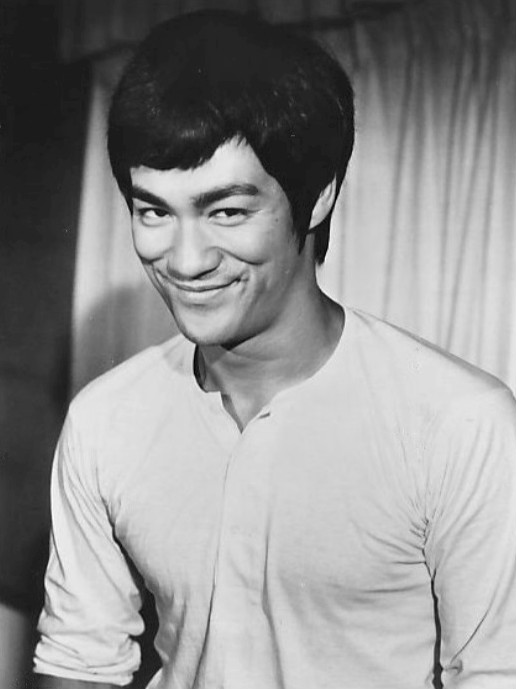
บรูซ ลี

infobox person
| name = บรูซ ลี
| image = Bruce Lee 1973.jpg
| caption = ลีใน ค.ศ. 1971
| native_name_lang = zh-Hant-HK
| birth_name = Lee Jun-fan ()
| birth_place = ซานฟรานซิสโก รัฐแคลิฟอร์เนีย สหรัฐ
| death_place = Kowloon Tong ฮ่องกงของอังกฤษ
| death_cause = สมองบวม
| resting_place = Lake View Cemetery, Seattle|สุสานเลกวิว ซีแอตเทิล รัฐวอชิงตัน สหรัฐ
| citizenship = ubl|Citizenship of the United States|สหรัฐ|British nationality law and Hong Kong|บริติชฮ่องกง
| other_names = Lee Siu-lung, Lee Yuen-cham, Lee Yuen-kam
| alma_mater = มหาวิทยาลัยวอชิงตัน
| years_active = 1941–1973
| children = แบรนดอน ลี|แบรนดอนและแชนนอน ลี
| mother = Grace Ho
| father = Lee Hoi-chuen
| signature = Signature of Bruce Lee.svg
บรูซ ลี () หรือ หลี่ เสี่ยวหลง (; พินอิน: Lǐ Xiǎolóng; 27 พฤศจิกายน ค.ศ. 1940 — 20 กรกฎาคม ค.ศ. 1973) เกิดที่ซานฟรานซิสโก เป็นดาราจีนที่โด่งดังในระดับฮอลลีวูด ด้วยความสามารถด้านศิลปะการต่อสู้แบบจีทคุนโด้ เขาสามารถพูดอังกฤษ จีน ญี่ปุ่น และยังเป็นแชมเปี้ยนเต้นชะชะช่า ในปี 1967 นิตยสารเอ็มไพร์ (อังกฤษ) จัดเขาเป็นหนึ่งใน 100 ดารานำตลอดกาล
== ประวัติ ==
เขาเริ่มแสดงภาพยนตร์ตั้งแต่ยังเป็นทารกหนึ่งขวบ จากนั้นได้เป็นดาราในหนังฮ่องกงมาตั้งแต่เด็ก ๆ เรื่อยมา และเดินทางออกจากฮ่องกงไปอเมริกาเมื่อปี 1958 โดยไม่มีเงินแต่ใช้การสอนเต้นรำแลกทุนการเดินทาง เขาไปเรียนรู้กังฟูกับอาจารย์จีนหลายคนเพิ่มเติม จนกลายเป็นหนุ่มยอดกังฟู และยังเรียนคาราเต้เพิ่มเติม ในสาขา Kenpo Karate จากอาจารย์ญี่ปุ่นในกลางทศวรรษที่ 60
ภาพยนตร์เรื่องแรกของบรูซ ลี ที่ได้ฉายโรงในอเมริกาคือ Xi lu xiang หรือ My Son, Ah Chung (1950) ตอนที่เขายังอายุสิบขวบ จากนั้นลีแสดงภาพยนตร์มาตลอด เขาได้เข้าร่วมเป็นดารารับเชิญในทีวีมาตั้งแต่ปี 1966 รวมถึงเรื่อง The Green Hornet หรือ เพชฌฆาตหน้ากากแตน ที่เคยฉายในเมืองไทยสมัยก่อน แต่ภาพยนตร์ที่โด่งดังในอเมริกาคือ Tang shan da xiong หรือ The Big Boss ไอ้หนุ่มซินตึ๊ง (หนังปี 1971 ฉายในอเมริกาปี 1972)
ลียังมีอาชีพสอนกังฟูค่าตัวแพงถึง 275 ดอลลาร์ต่อชั่วโมง และเขียนหนังสือเกี่ยวกับศิลปะการต่อสู้จีนหลายเล่ม ในปี 1964 เขากับคู่หูเปิดรับนักเรียนกังฟูที่ไม่ใช่เอเชียอย่างเป็นทางการในเมืองโอ๊กแลนด์ หลังจากสองปีก่อนเขาเคยเทรนคนผิวขาวคนแรกเล่นกังฟู และก่อนหน้านั้นเล็กน้อยในปี 1964 มีสตูดิโอสอนกังฟูไม่จำกัดสีผิวเป็นแห่งแรกในโลกที่ไชน่าทาวน์ ในลอสแอนเจลิส
ในปี 1973 บรูซ ลี เสียชีวิตด้วยโรคลมชัก ณ โรงพยาบาลกู๊ดโฮพ (Good Hope) ประเทศฮ่องกง ซึ่งเป็นสาเหตุให้ชักกะทันหันและมีอาการสมองบวมน้ำแทรกซ้อนตามมาจนทำให้เขาถึงแก่ความตาย ขณะอายุเพียง 32 ปี มีบุตร 2 คน คือ แบรนดอน ลี และ แชนนอน ลี
ถึงบรูซ ลีจะเสียชีวิตแล้วก็ตาม ลีคิดค้นศิลปะการป้องกันตัวที่มีชื่อว่า "จีทคุนโด้" ซึ่งเป็นหนึ่งในศิลปะการป้องกันตัวที่ได้รับการยอมรับไปทั่วโลก
== สื่อ ==
=== หนังสือ ===
* "Chinese Gung-Fu: The Philosophical Art of Self Defense" (Bruce Lee's first book) – 1963
* "Tao of Jeet Kune Do" (Published posthumously) – 1973
* "Bruce Lee's Fighting Method" (Published posthumously) – 1978
=== ภาพยนตร์ ===
* "ไอ้หนุ่มซินตึ๊ง" (ค.ศ. 1971) (US title: The Big Boss)
* "ไอ้หนุ่มซินตึ๊ง ล้างแค้น" (ค.ศ. 1972) (US title: "Fists of Fury")
=== "wikidata:Q18343365|Concord Production Inc." ===
File:Concord Production Logo.svg|thumb
* "ไอ้หนุ่มซินตึ๊ง บุกกรุงโรม" (ค.ศ. 1972) (US titles: "Return of the Dragon", "Revenge of the Dragon", "Way of the Dragon")
* "ไอ้หนุ่มซินตึ๊ง เกมมังกร", (ค.ศ. 1978) (US titles: "Game of Death)"
*
* "ไอ้หนุ่มซินตึ๊ง มังกรประจัญบาน" (ค.ศ. 1973) (US titles: "Enter the Dragon")
* ไอ้หนุ่มซินตึ้ง ระห่ำแตก (ค.ศ.1981) (US titles: The Tower of Death)
* ไอ้หนุ่มซินตึ้ง เกมมรณะ ภาค2 บุกโตเกียว (ค.ศ. 1981) (US titles: "Game of Death II)" บรู๊ซลี ถ่ายไม่จบ เพราะเสียชีวิตก่อน และได้ใช้คนอื่นมาแสดงต่อจนจบ โดยใช้กลวิธีเขียนบทขึ้นใหม่ ใช้สแตนด์อิน 2 คน (หนึ่งในนั้นคือ หยวนเปียว) มาแทนลี คอยโผล่ในเงามืด ติดหนวด- ใส่แว่นดำอำพราง ใช้หน้ากากแปะบนกระจกต่อหัวสแตนด์อิน)
==== โทรทัศน์ ====
* "The Green Hornet (TV series)|The Green Hornet" (26 episodes, 1966–1967) .... Kato
* "Batman (TV series)|Batman" (Episodes: "The Spell of Tut" 28 September 1966, "A Piece of the Action" 1 March 1967, "Batman's Satisfaction" 2 March 1967) .... Kato
* "Ironside (TV series)|Ironside" (Episode: "Tagged for Murder" 26 October 1967) .... Leon Soo
* "Blondie (1968 TV series)|Blondie" (Episode: "Pick on Someone Your Own Size", 1968)
* "Here Come the Brides" (Episode: "Marriage Chinese Style" 9 April 1969) .... Lin
* "Longstreet (TV series)|Longstreet" (4 episodes, 1971) .... Li Tsung
* "The Pierre Berton Show" (1971) .... Himself
== อ้างอิง ==
== แหล่งข้อมูลอื่น ==
* Bruce Lee Foundation
*
*
*
*
หมวดหมู่:บรูซ ลี|
หมวดหมู่:นักแสดงอเมริกัน
หมวดหมู่:นักแสดงจีน
หมวดหมู่:ปรมาจารย์กังฟู
หมวดหมู่:นักเจี๋ยฉวนเต้า
หมวดหมู่:ผู้ฝึกศิลปะการต่อสู้ชาวอเมริกัน
หมวดหมู่:ชาวอเมริกันเชื้อสายจีน
หมวดหมู่:ชาวอเมริกันเชื้อสายอังกฤษ
หมวดหมู่:นักแสดงเด็กชาวจีน
หมวดหมู่:บุคคลจากไชนาทาวน์ (ซานฟรานซิสโก)
หมวดหมู่:สตันต์แมน
หมวดหมู่:นักแสดงชายเชื้อสายจีน